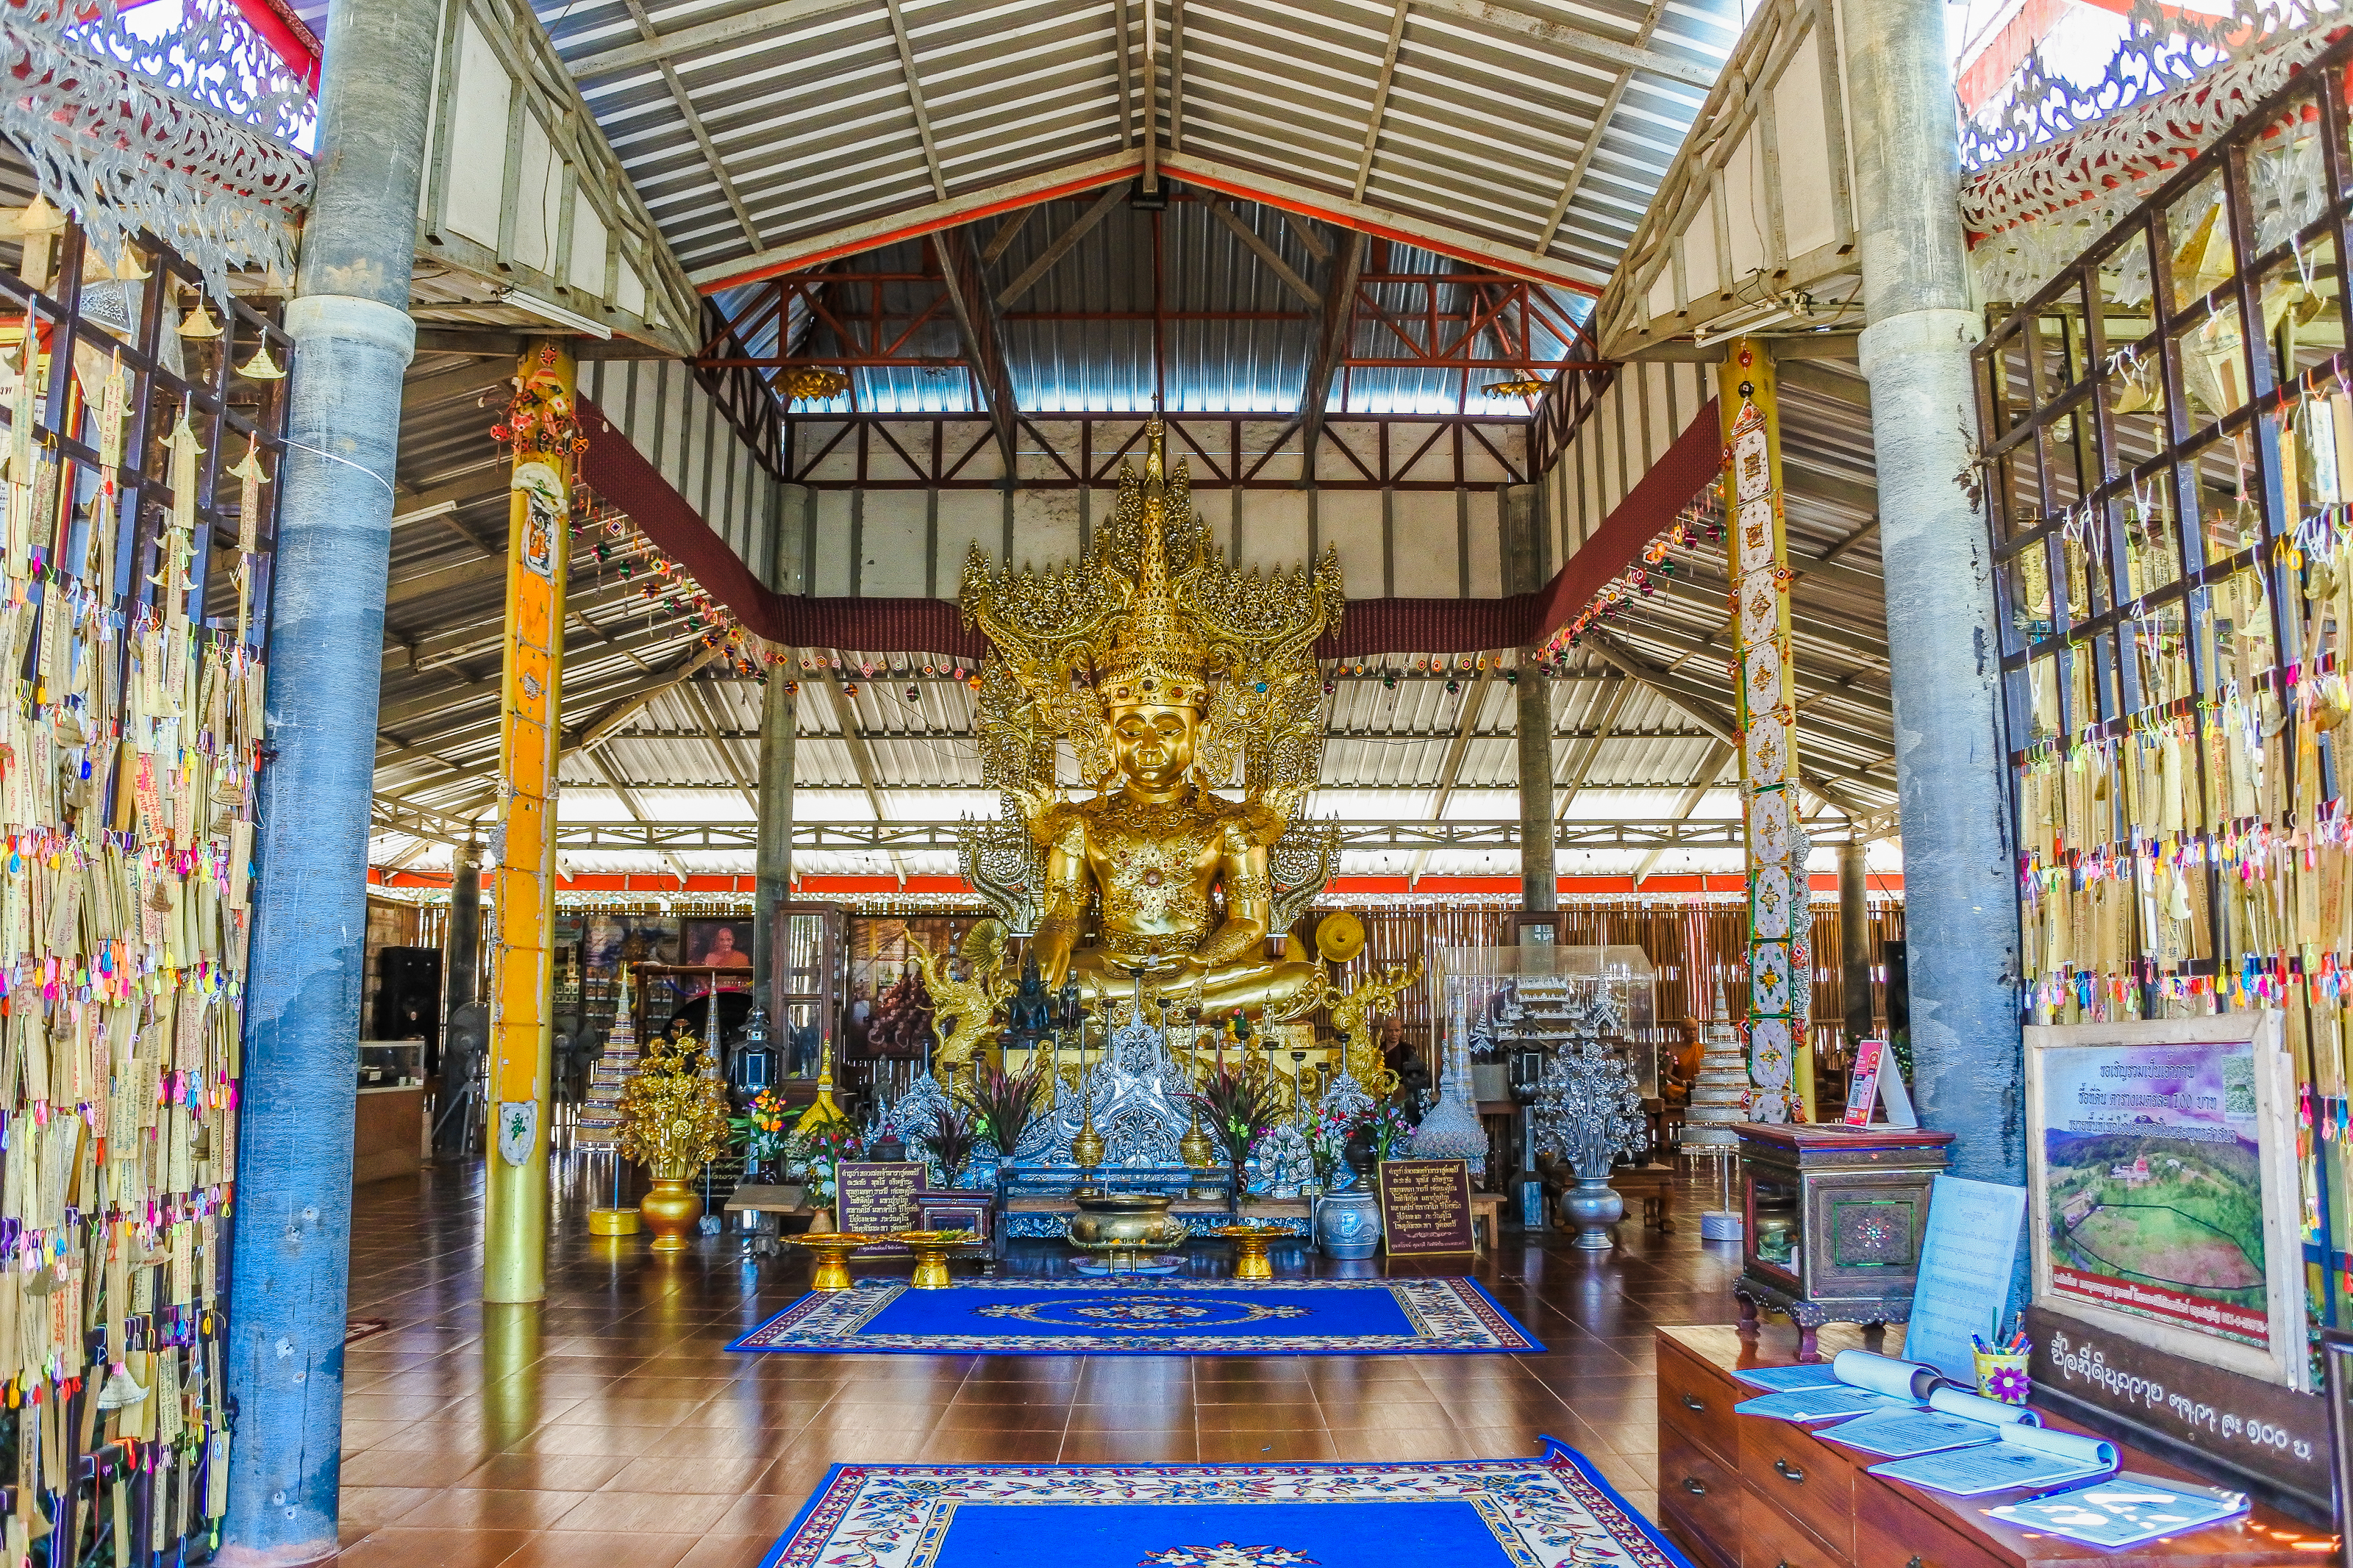
country, hut, rural, northern, beautiful, son, leaves, thailand, luxuriant, season, landmark, nobody, sky, new, rain, agricuture, natural, thai, ancient, morning, bamboo, hong, light, bridge, fields, sunrise, flags, tourism, sun, mist, mae, popular, art, famous, green, historic, nature, countryside, asia, sutongpe, rice, outdoor, cuture, horizon, wooden, sunset, temple, river, travel, landscape, building, place of worship, wat, architecture, interior design, shrine, leisure